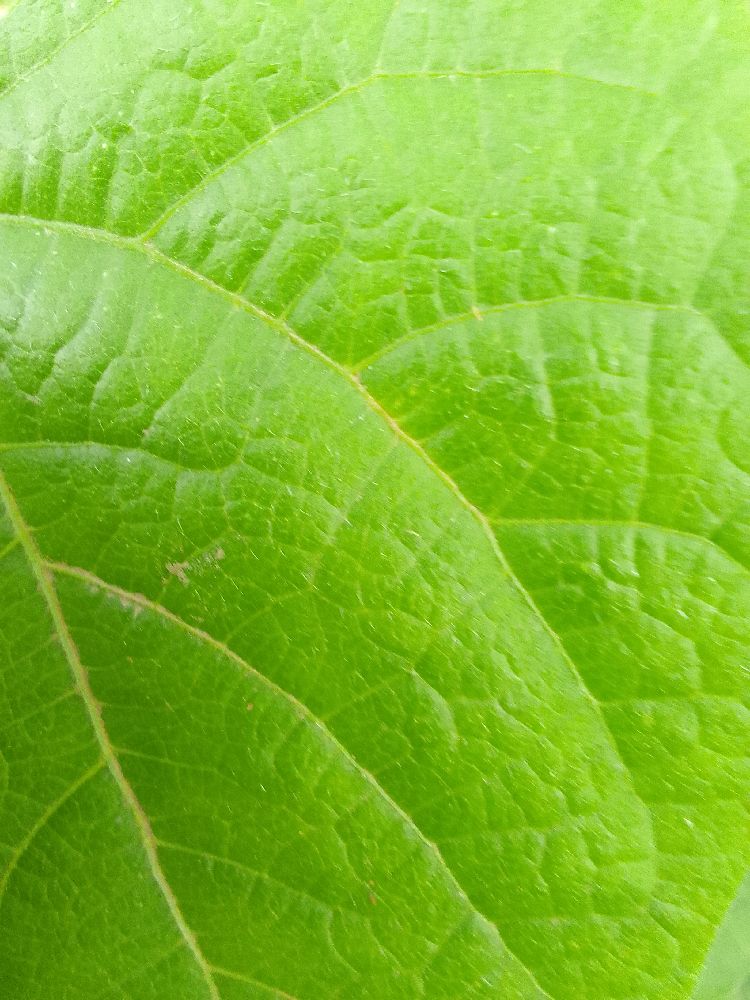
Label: healthy